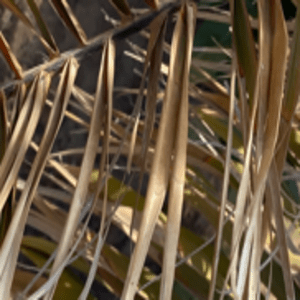
Label: Potassium Deficiency